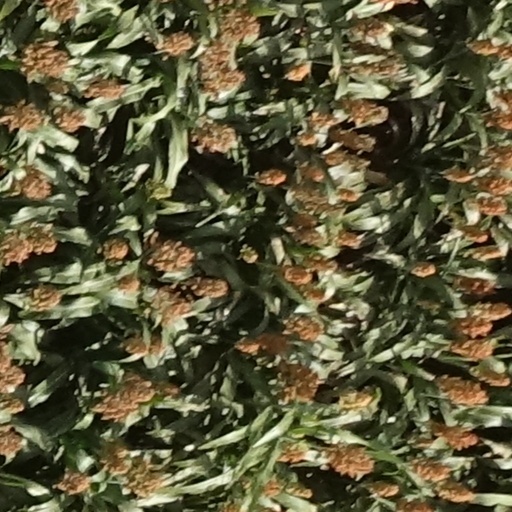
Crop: sorghum